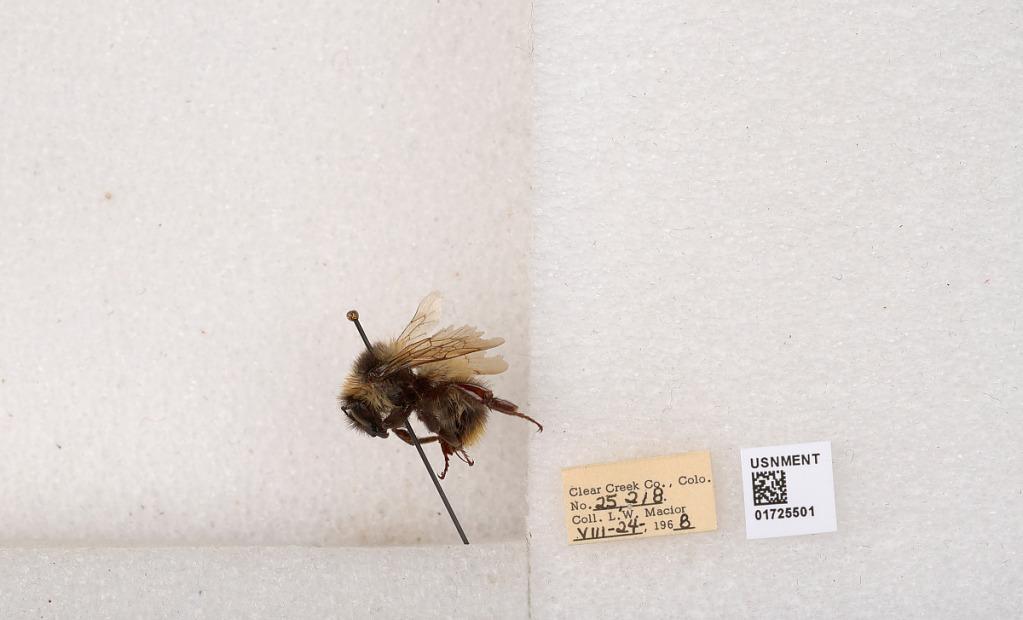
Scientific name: Bombus kirbyellus
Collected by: L. Macior
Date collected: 1968-8-24
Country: United States
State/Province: Colorado
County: Clear Creek
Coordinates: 39.6891, -105.644